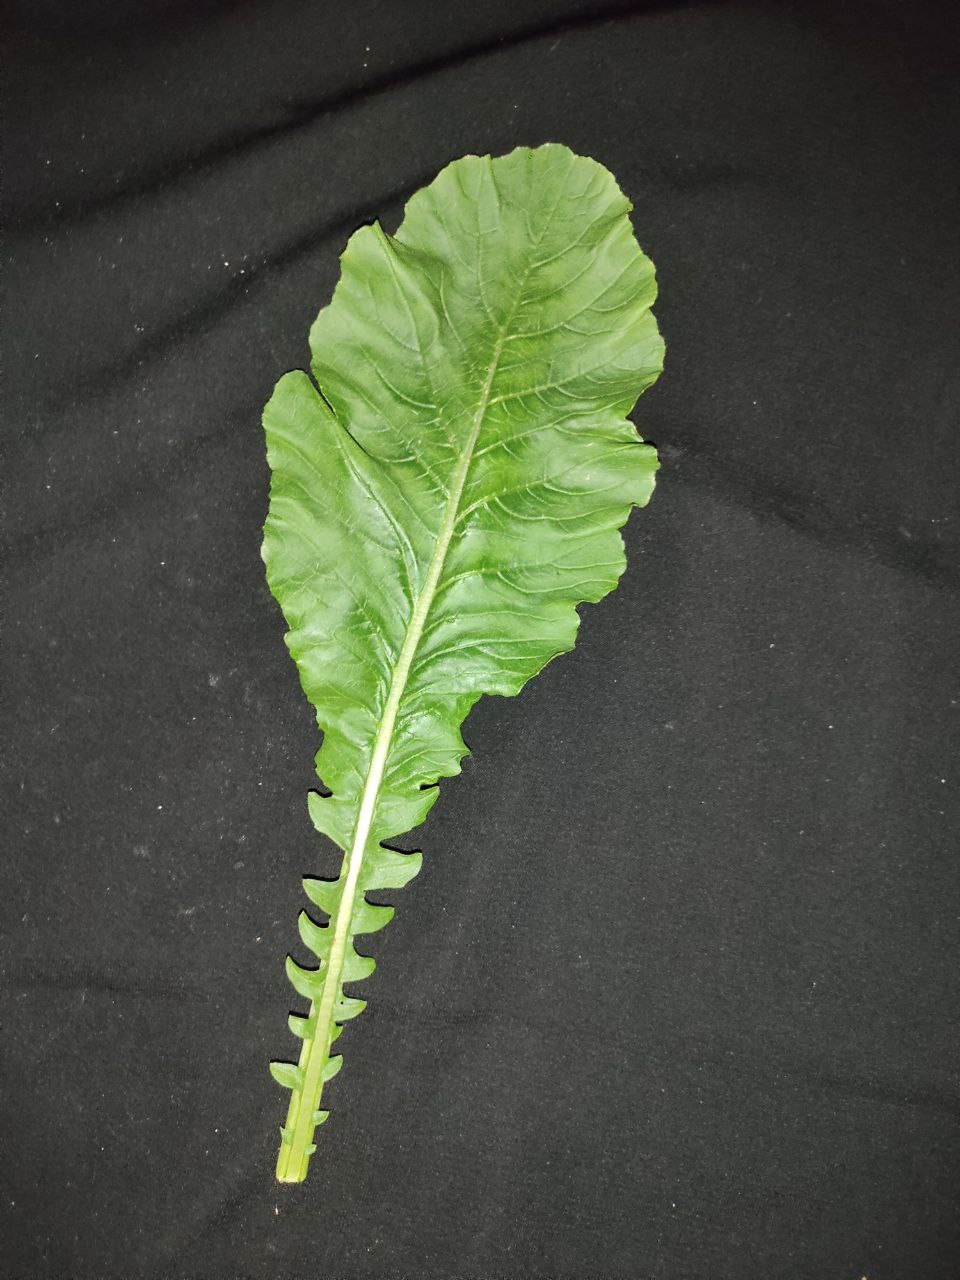
Label: Fresh leaf